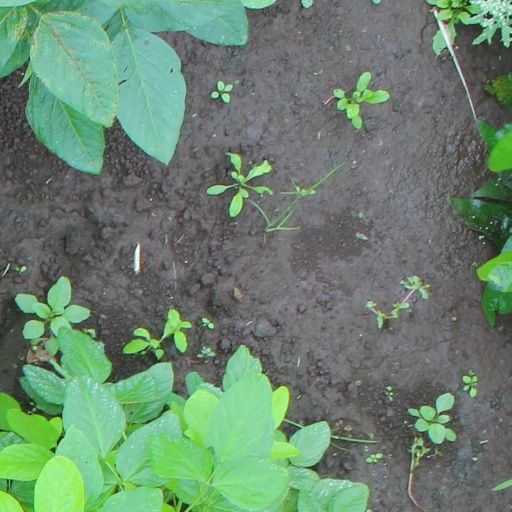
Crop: soybean